Describe the emotion expressed in this image:  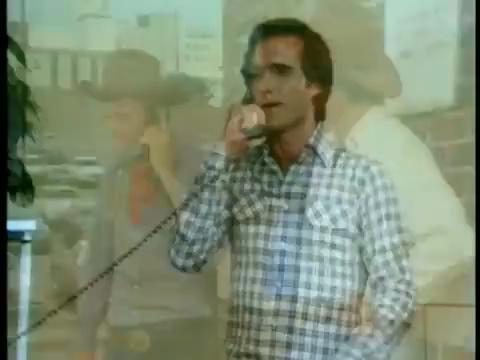
This person displays Suffering, valence and arousal with low intensity.